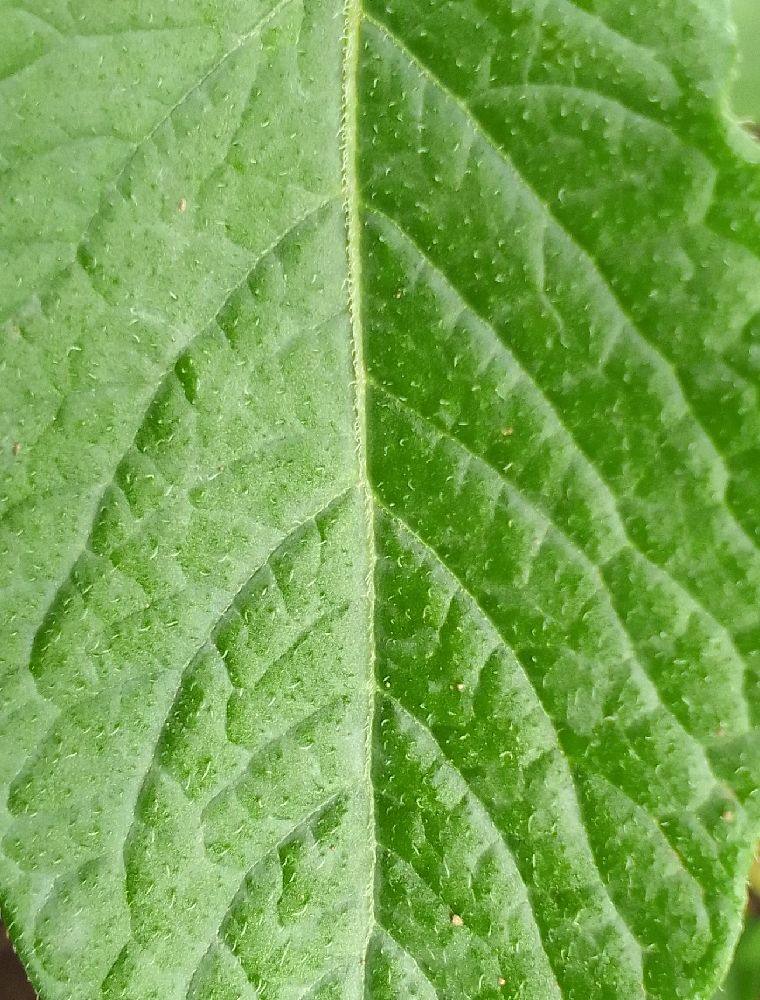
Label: Healthy